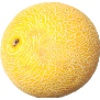
Label: Cantaloupe 1